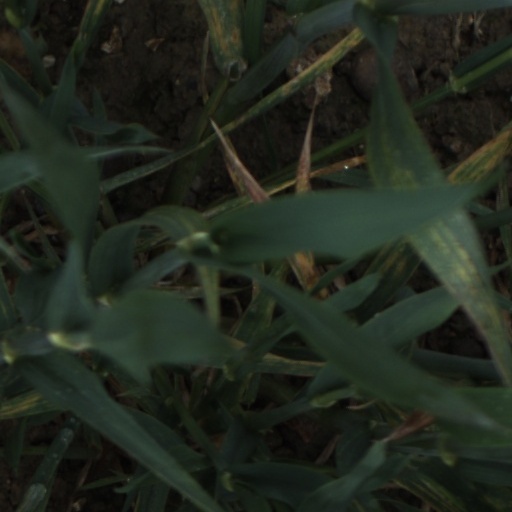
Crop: wheat